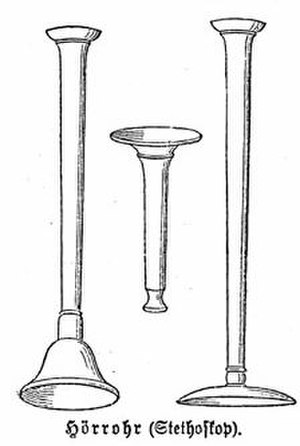
Stetoskop
Stetoskop fra 1800-tallet
Et stetoskop er et værktøj, der gør det muligt for at opfange lyde fra kroppen, især fra lunger og hjerte. At stetoskopere, betyder at undersøge med stetoskop og en stetoskopi er en undersøgelse med stetoskop.